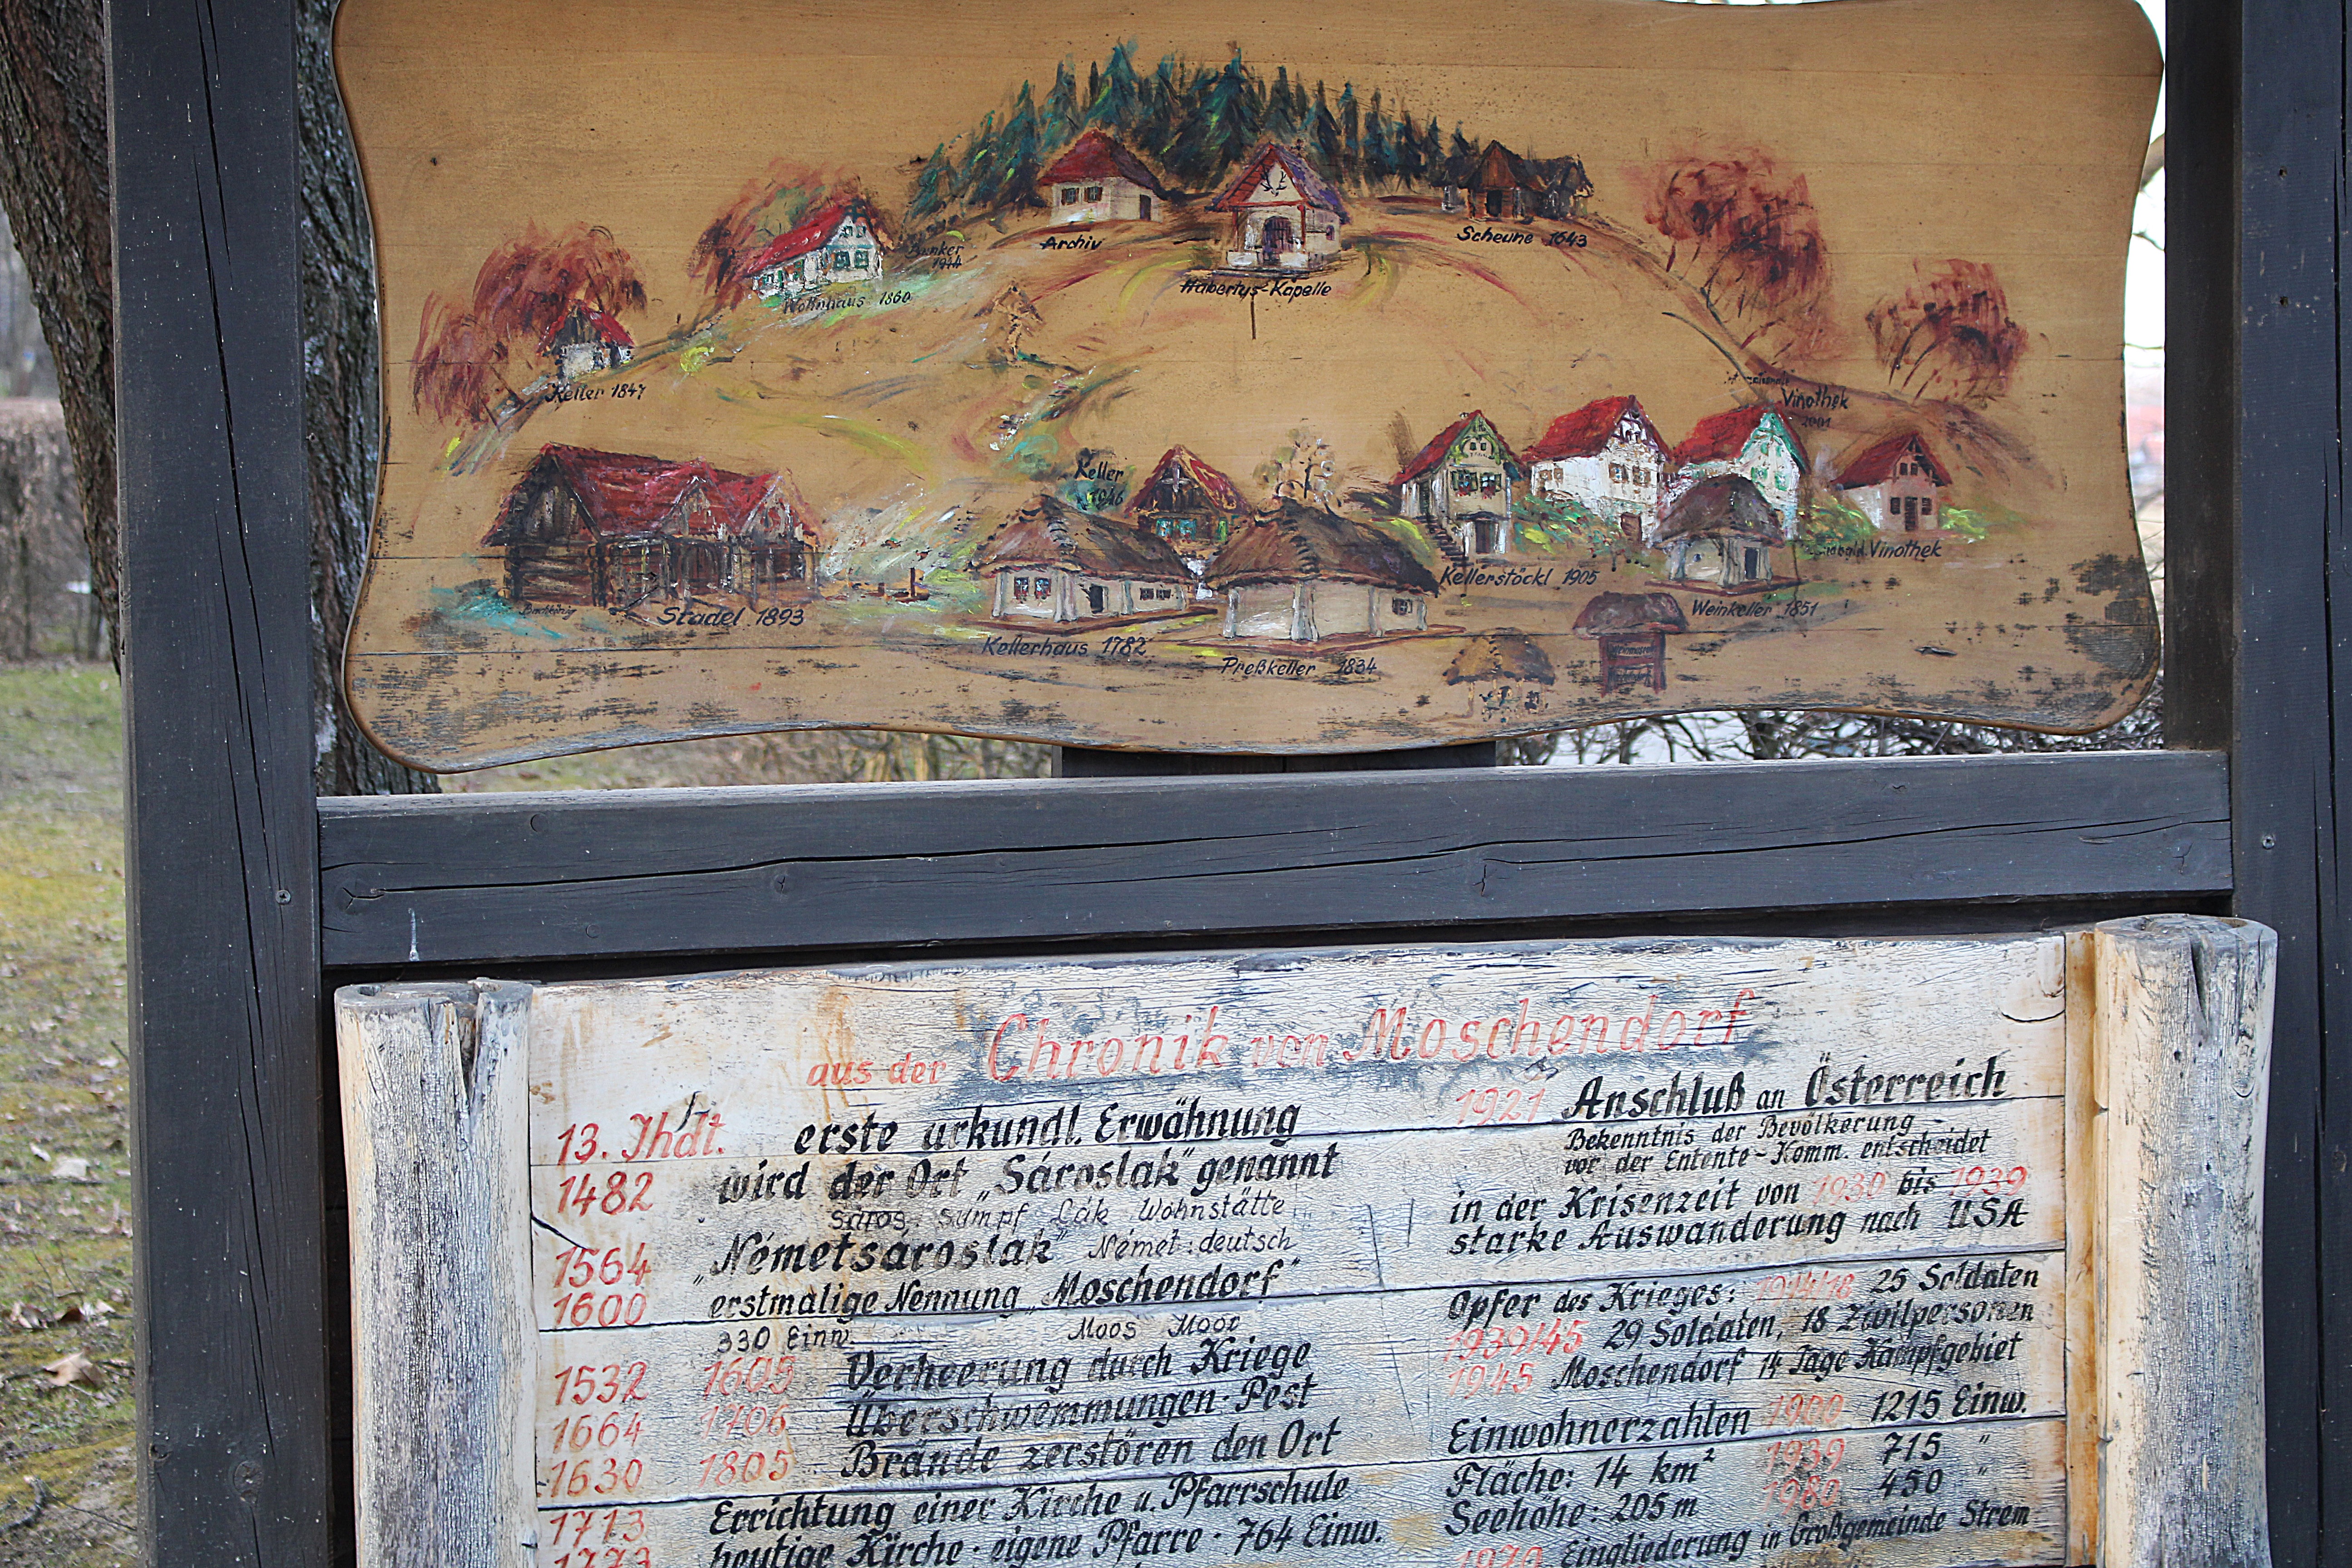
map, art, tourist attraction, information, directory, ancient history